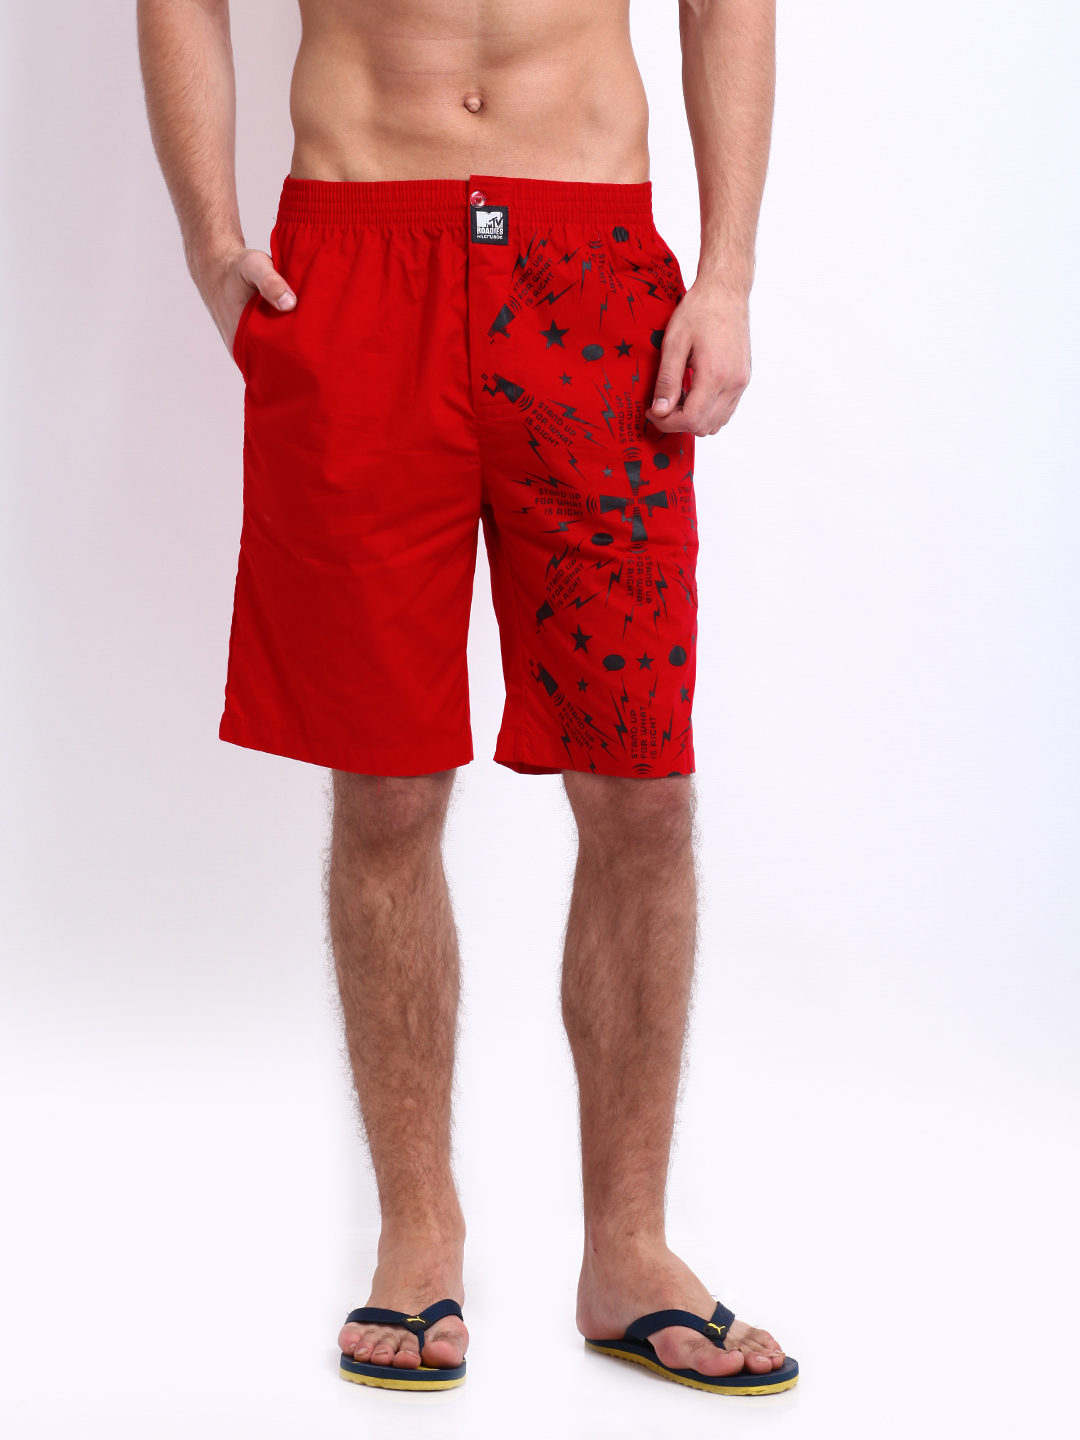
Crusoe Men Red Printed Get Away Boxers R09
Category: Apparel / Innerwear / Boxers
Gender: Men
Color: Red
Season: Summer 2016
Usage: Casual